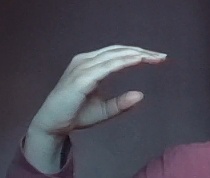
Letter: jeem